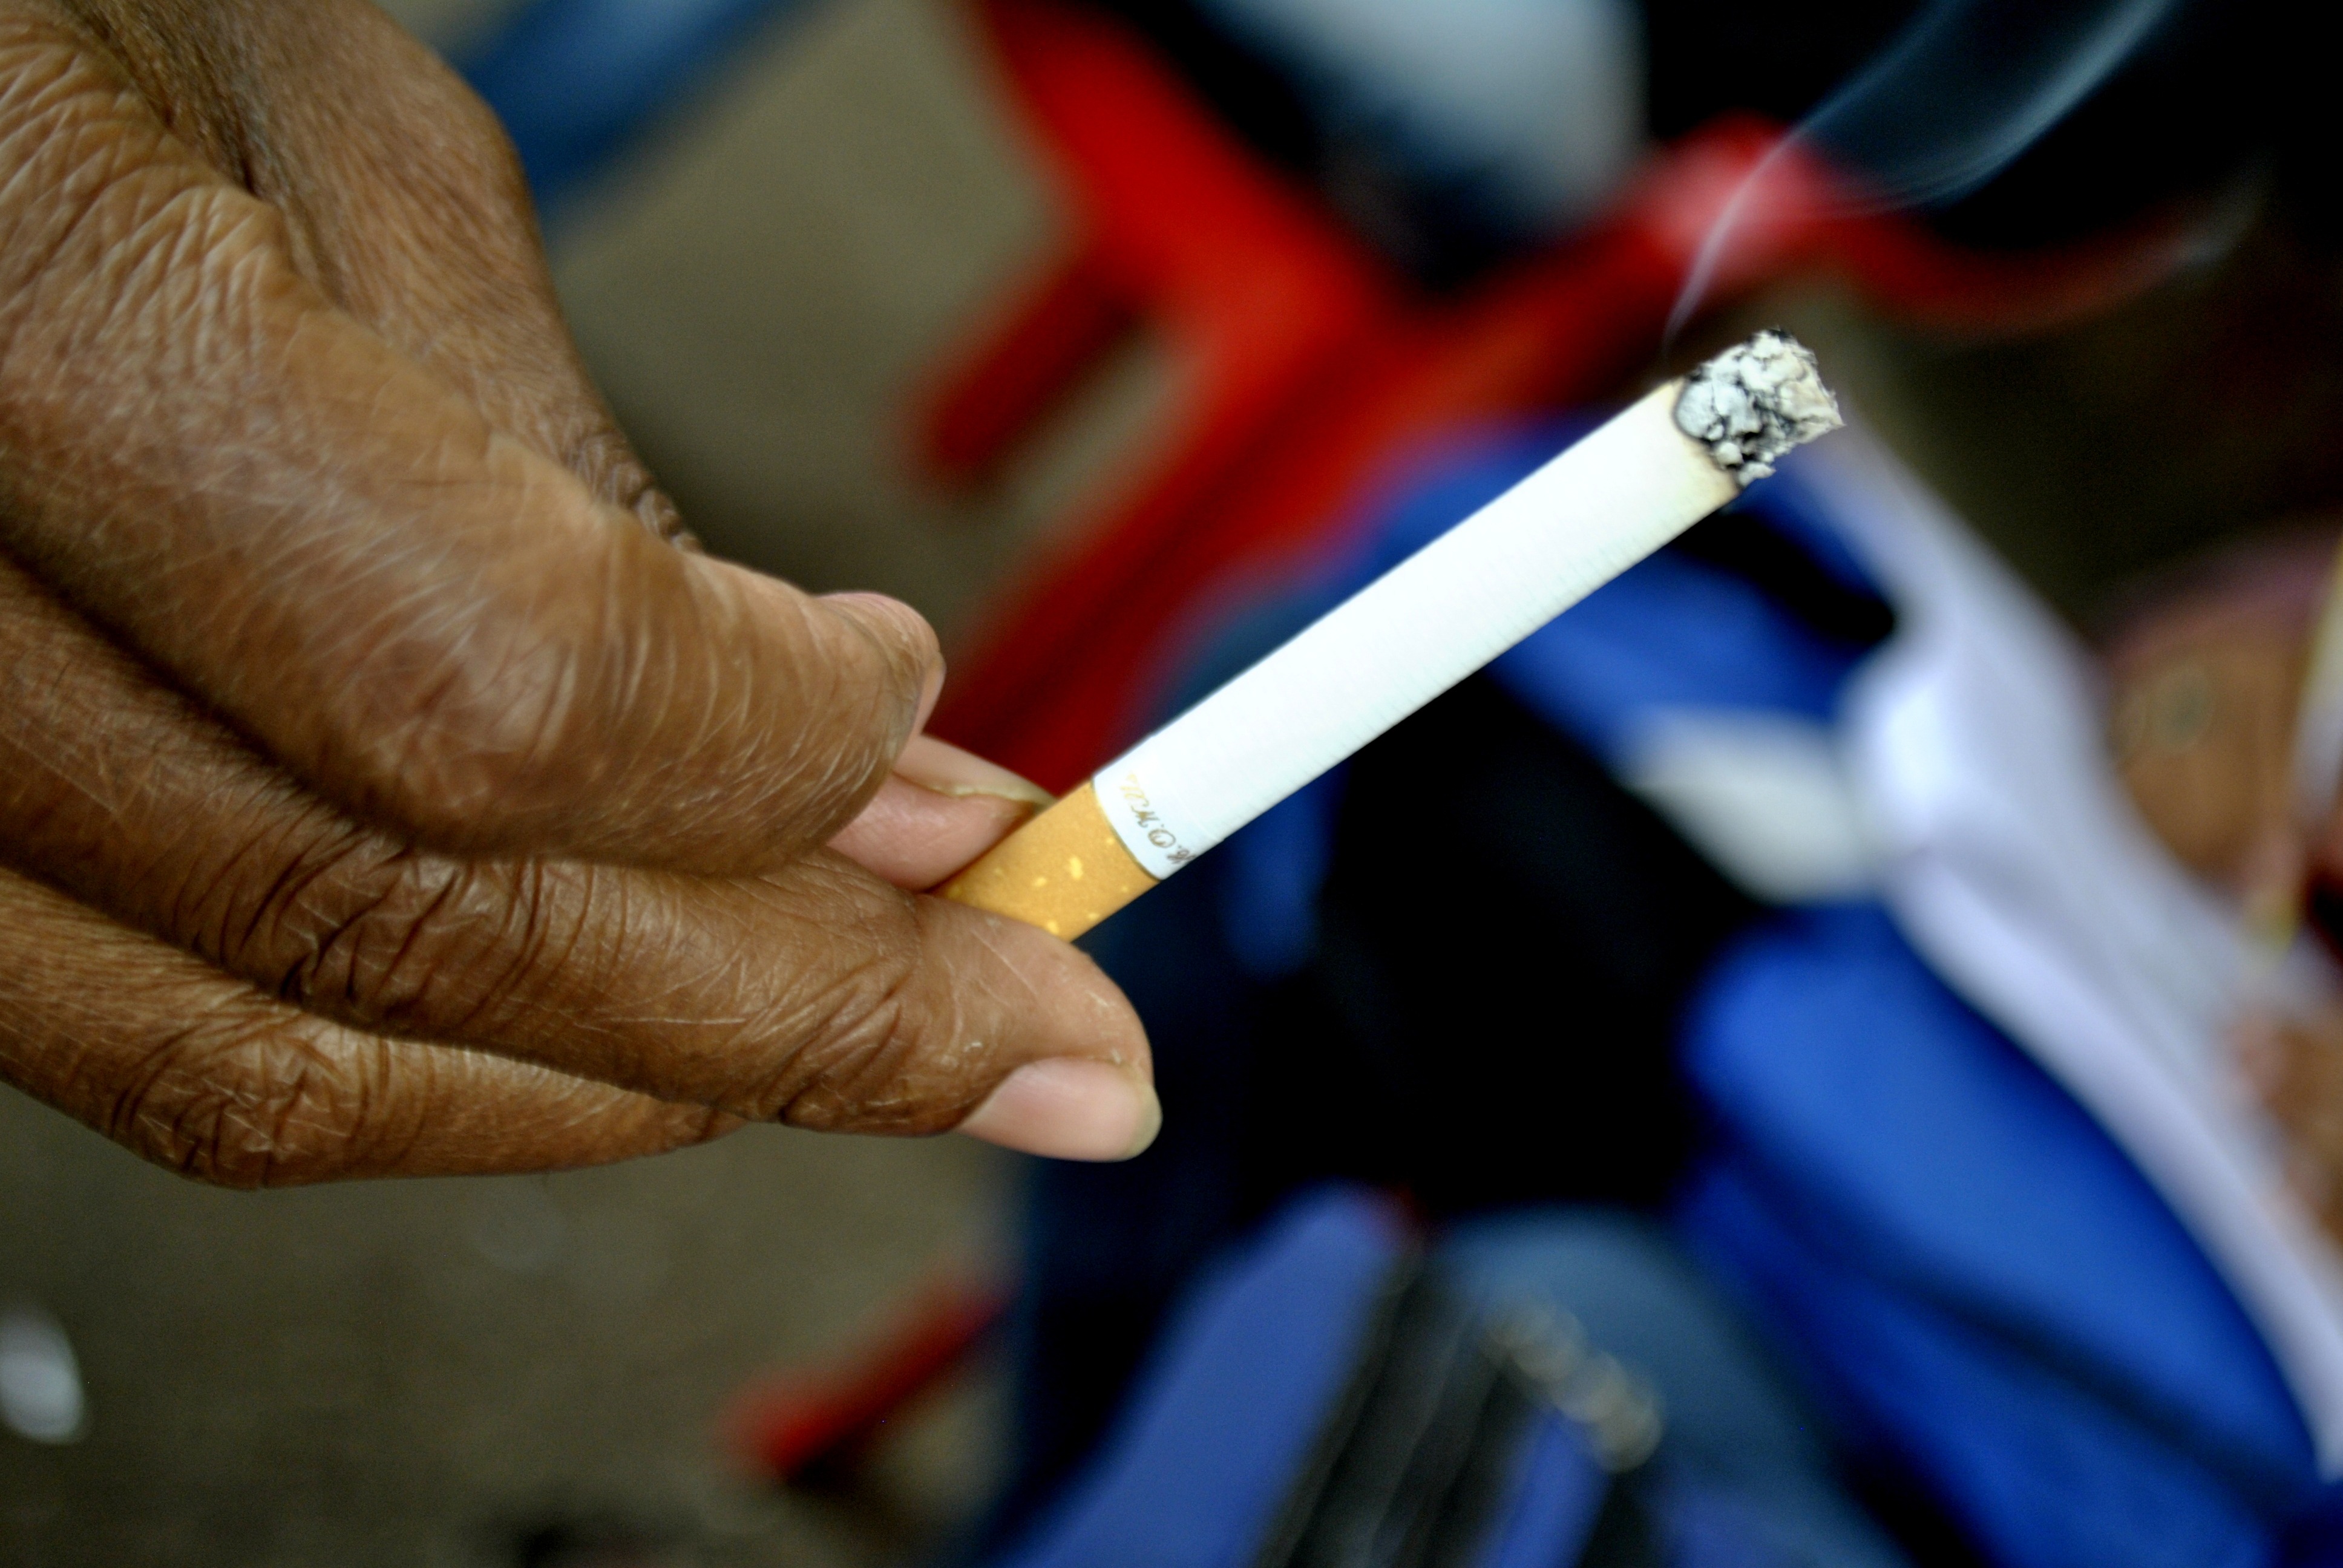
hand, white, smoke, smoking, finger, cigarette, burn, close up, fingers, addiction, tobacco, smoker, cancer, habit, nicotine